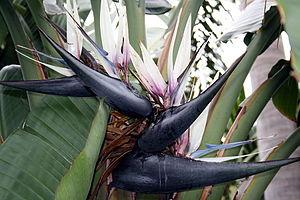
Strelitzia est un genre de plantes ornementales de la famille des Strelitziaceae. Son nom honore la mémoire de la reine Charlotte d'Angleterre, née duchesse de Mecklembourg-Strelitz. Botaniste à ses heures, la reine figura au nombre des fondateurs des Jardins botaniques royaux de Kew.